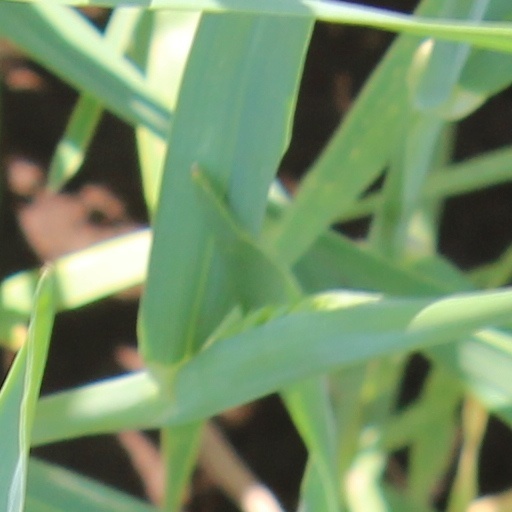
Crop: wheat